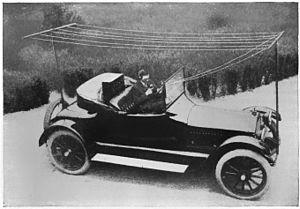
Un radioamateur parlant dans le microphone dans une voiture a New York en 1919. Le volumineux émetteur-récepteur radioélectrique est visible sur le siège arrière. Utilisant les ondes moyennes de 2 MHz, nécessitant la lourde «
Le N.V.I.S., en français : onde radio ionosphèrique à incidence quasi verticale, est un mode de propagation utilisé pour des radiocommunications locales et régionales dans la bande des moyennes fréquences et hautes fréquences à l’intérieur d’une zone arbitraire de 250 km autour de l'émetteur.
Le système radioélectrique du service mobile terrestre est constitué des stations radioélectriques du service mobiles terrestre destinées à fonctionner durant le déplacement à l'intérieur des limites géographiques d'une région, d'un pays ou d'un continent. Inclus et dénommé en France dans les réseaux radioélectriques indépendants.
La bande 1,8 MHz, également désignée par sa longueur d'onde : 160 mètres, est une bande du service radioamateur destinée à établir des radiocommunications de loisir. Cette bande est utilisable pour le trafic radio régional. Cette bande est utilisable pour les radiocommunications continentales lorsqu’il fait nuit entre le lieu d’émission et de réception. Cette bande est utilisable pour les systèmes de transmission par le sol des radiocommunications en milieu souterrain, aussi utilisé en spéléologie.
La télégraphie sans fil, également appelée TSF et radiotélégraphie permet d'écrire à distance en utilisant des ondes électromagnétiques.